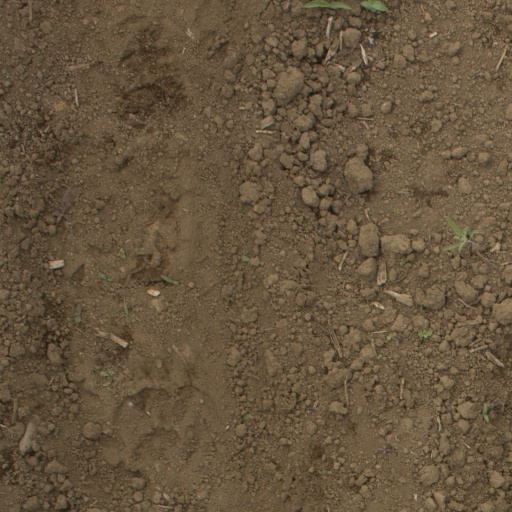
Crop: Jerusalem artichoke